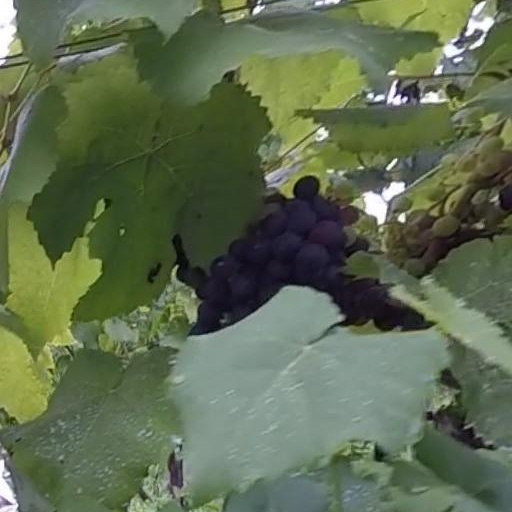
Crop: grape